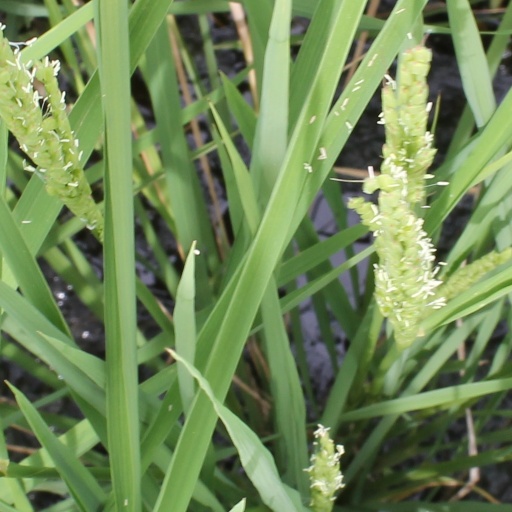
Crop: rice